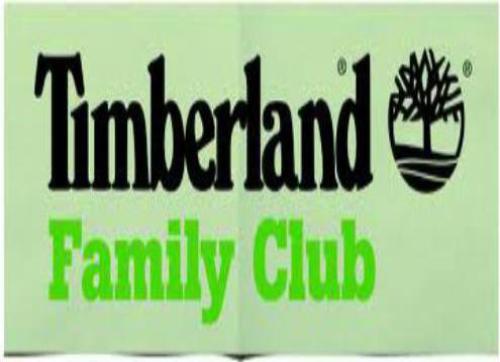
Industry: Clothes